Capital gain

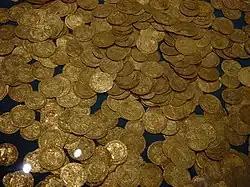
Hoard of ancient gold coins reminiscent of the Babylonian currency

The history of capital gain in human development includes conceptualizations from pre-1865 slave capital in the United States, to the development of property rights in France in 1789, and even other developments much earlier. The official beginning of a practical application of capital gain occurred with the development of the Babylonian's financial system circa 2000 B.C. This system introduced treasuries where citizens could deposit silver and gold for safekeeping, and also transact with other members of the economy. As such, this allowed the Babylonians to calculate costs, sale prices and profits, and hence capital gains.